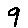
Label: 9